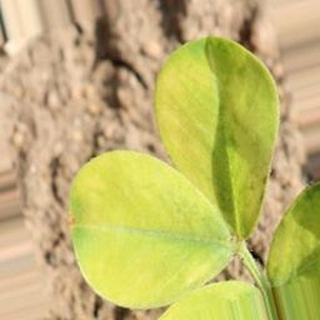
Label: groundnut_nutrition_deficiency